Vegetarian cuisine

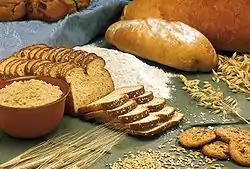
Vegetarian food products made from cereal grains.

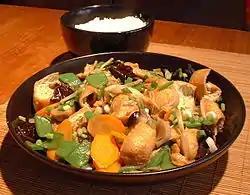
Buddha's delight, a famous Chinese vegetarian dish.

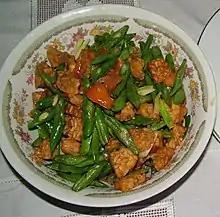
Sautéed tempeh with green beans, an Indonesian dish

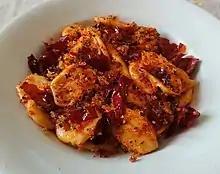
Pasta con i peperoni cruschi, a vegetarian/vegan dish from Italy.

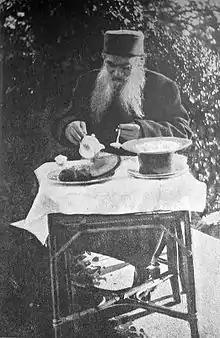
Tolstoy's vegetarian breakfast

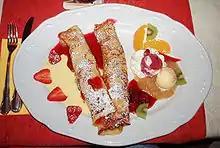
Palatschinken with ice cream, fruits and fruit compote from Austria

Most desserts, including pies, cobblers, cakes, brownies, cookies, truffles, Rice Krispie treats (from gelatin-free marshmallows or marshmallow fluff), peanut butter treats, pudding, rice pudding, ice cream, crème brulée, etc., are free of meat and fish and are suitable for ovo-lacto vegetarians. Eastern confectionery and desserts, such as halva and Turkish delight, are mostly vegan, while others such as baklava (which often contains butter) are lacto vegetarian. Indian desserts and sweets are mostly vegetarian like peda, barfi, gulab jamun, shrikhand, basundi, kaju katri, rasgulla, cham cham, rajbhog, etc. Indian sweets are mostly made from milk products and are thus lacto vegetarian; dry fruit-based sweets are vegan.